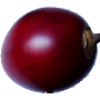
Label: tamarillo